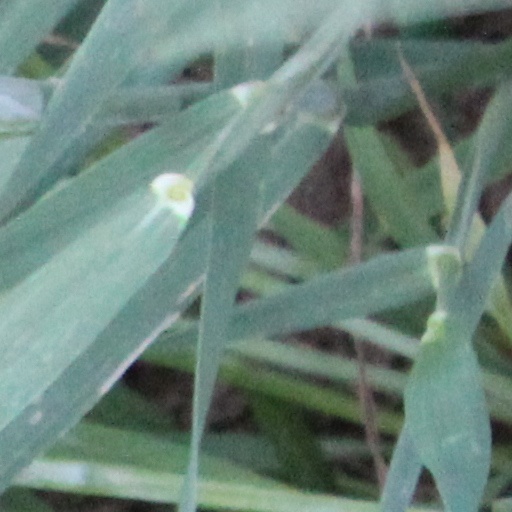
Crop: wheat